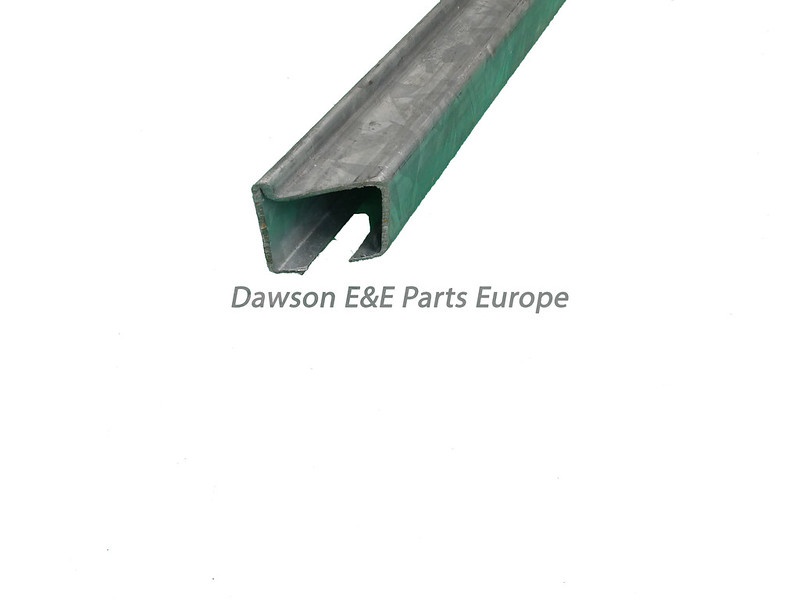
KONE Ecowalk chain guide lower curve passenger line RHS 11 Degree
Brand: Kone
Non-OEM
Category: Sporting Goods > Outdoor Recreation